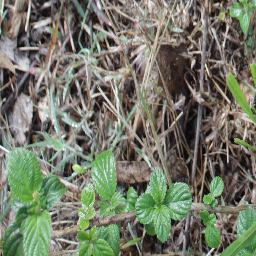
Label: lantana